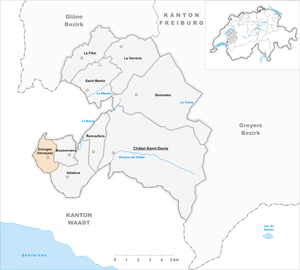
Granges est une localité et une commune suisse du canton de Fribourg, située dans le district de la Veveyse.